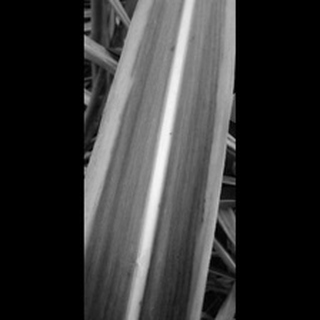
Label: sugarcane_yellow_leaf_disease